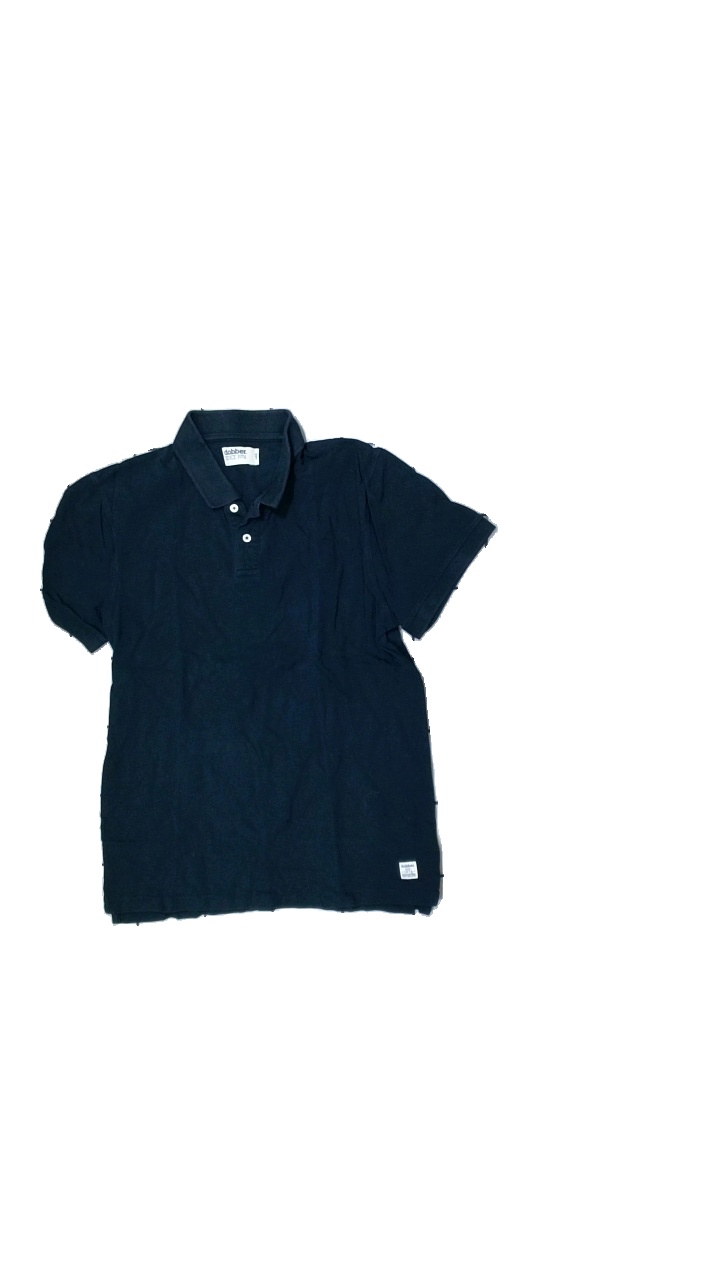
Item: T-shirt (Men)
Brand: Dobber
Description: blue t-shirt with collar
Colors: Blue
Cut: Regular
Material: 100% Cotton
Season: All
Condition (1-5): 4
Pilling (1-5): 5
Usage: Reuse
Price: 50-100